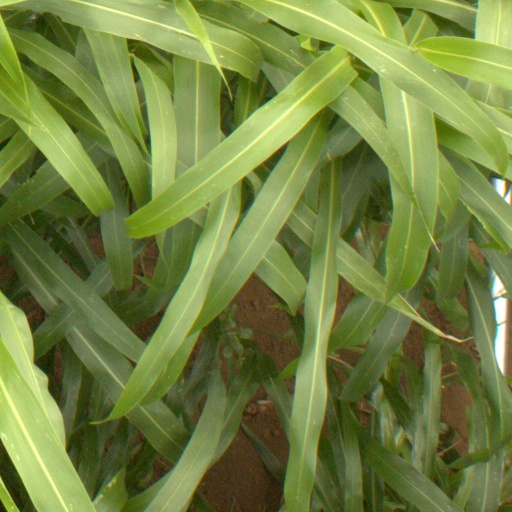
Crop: sorghum